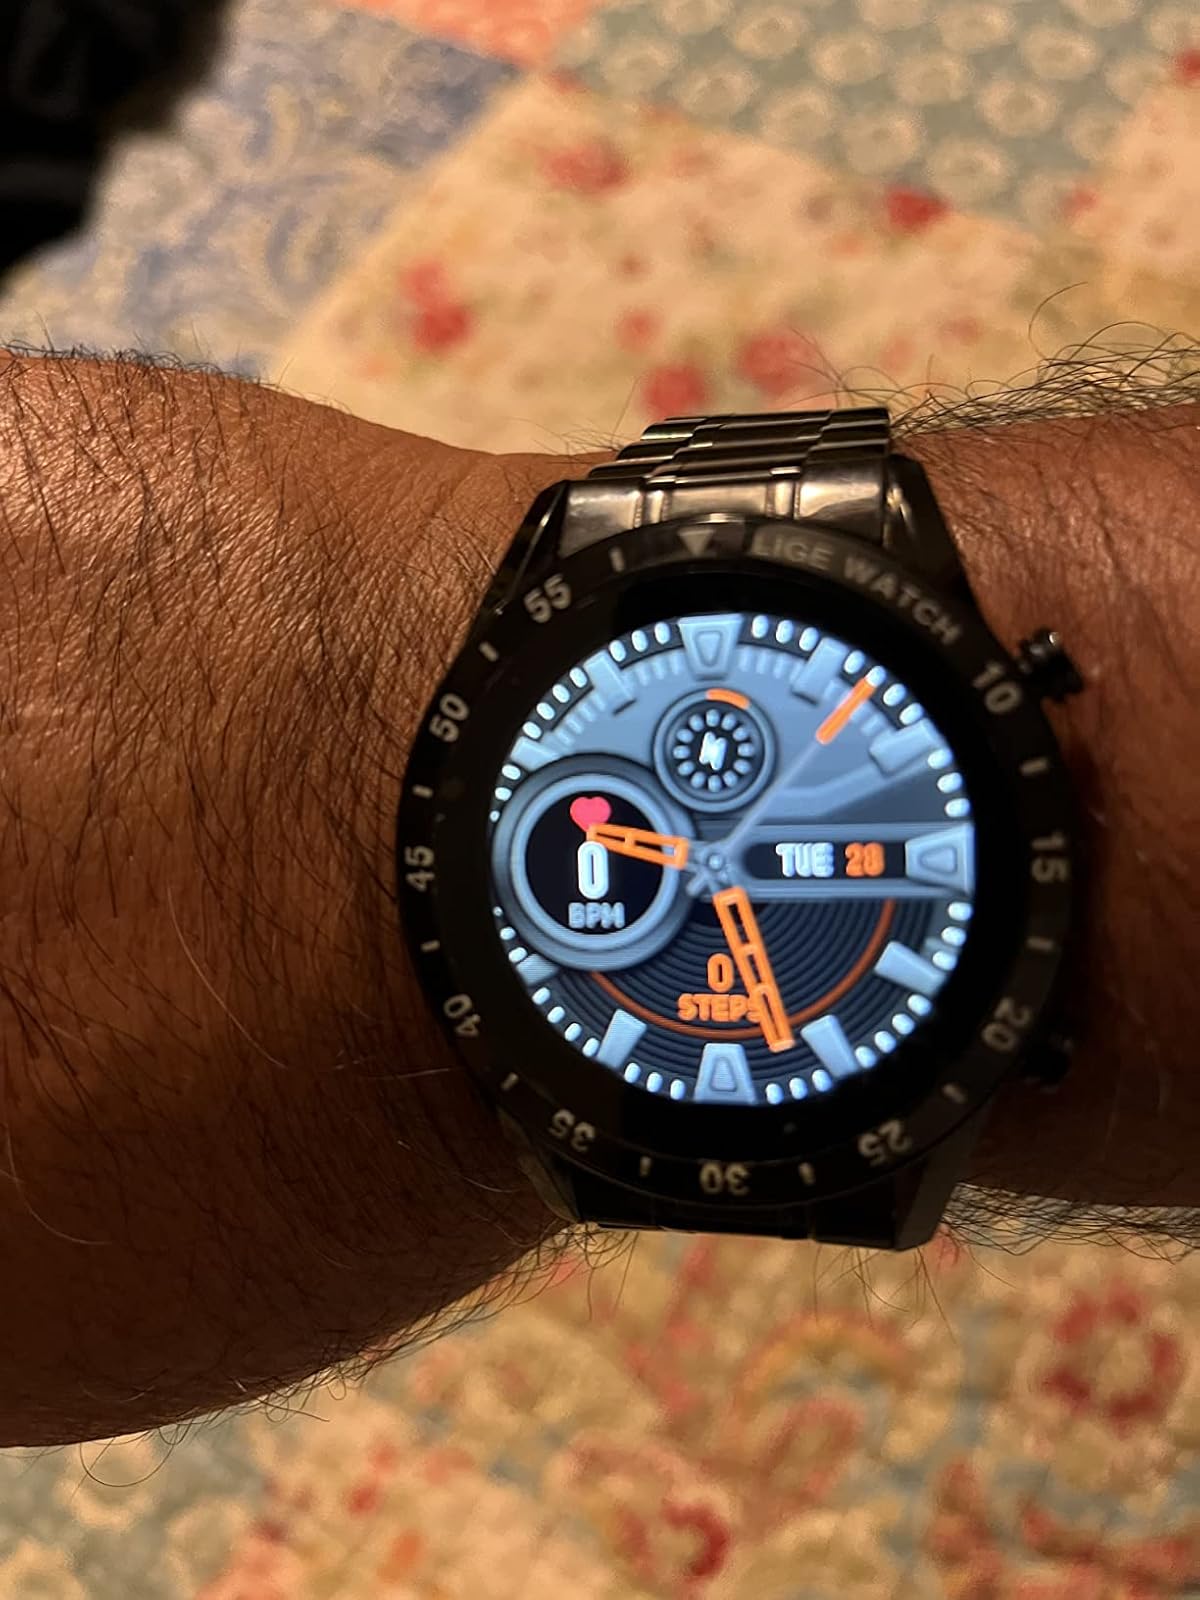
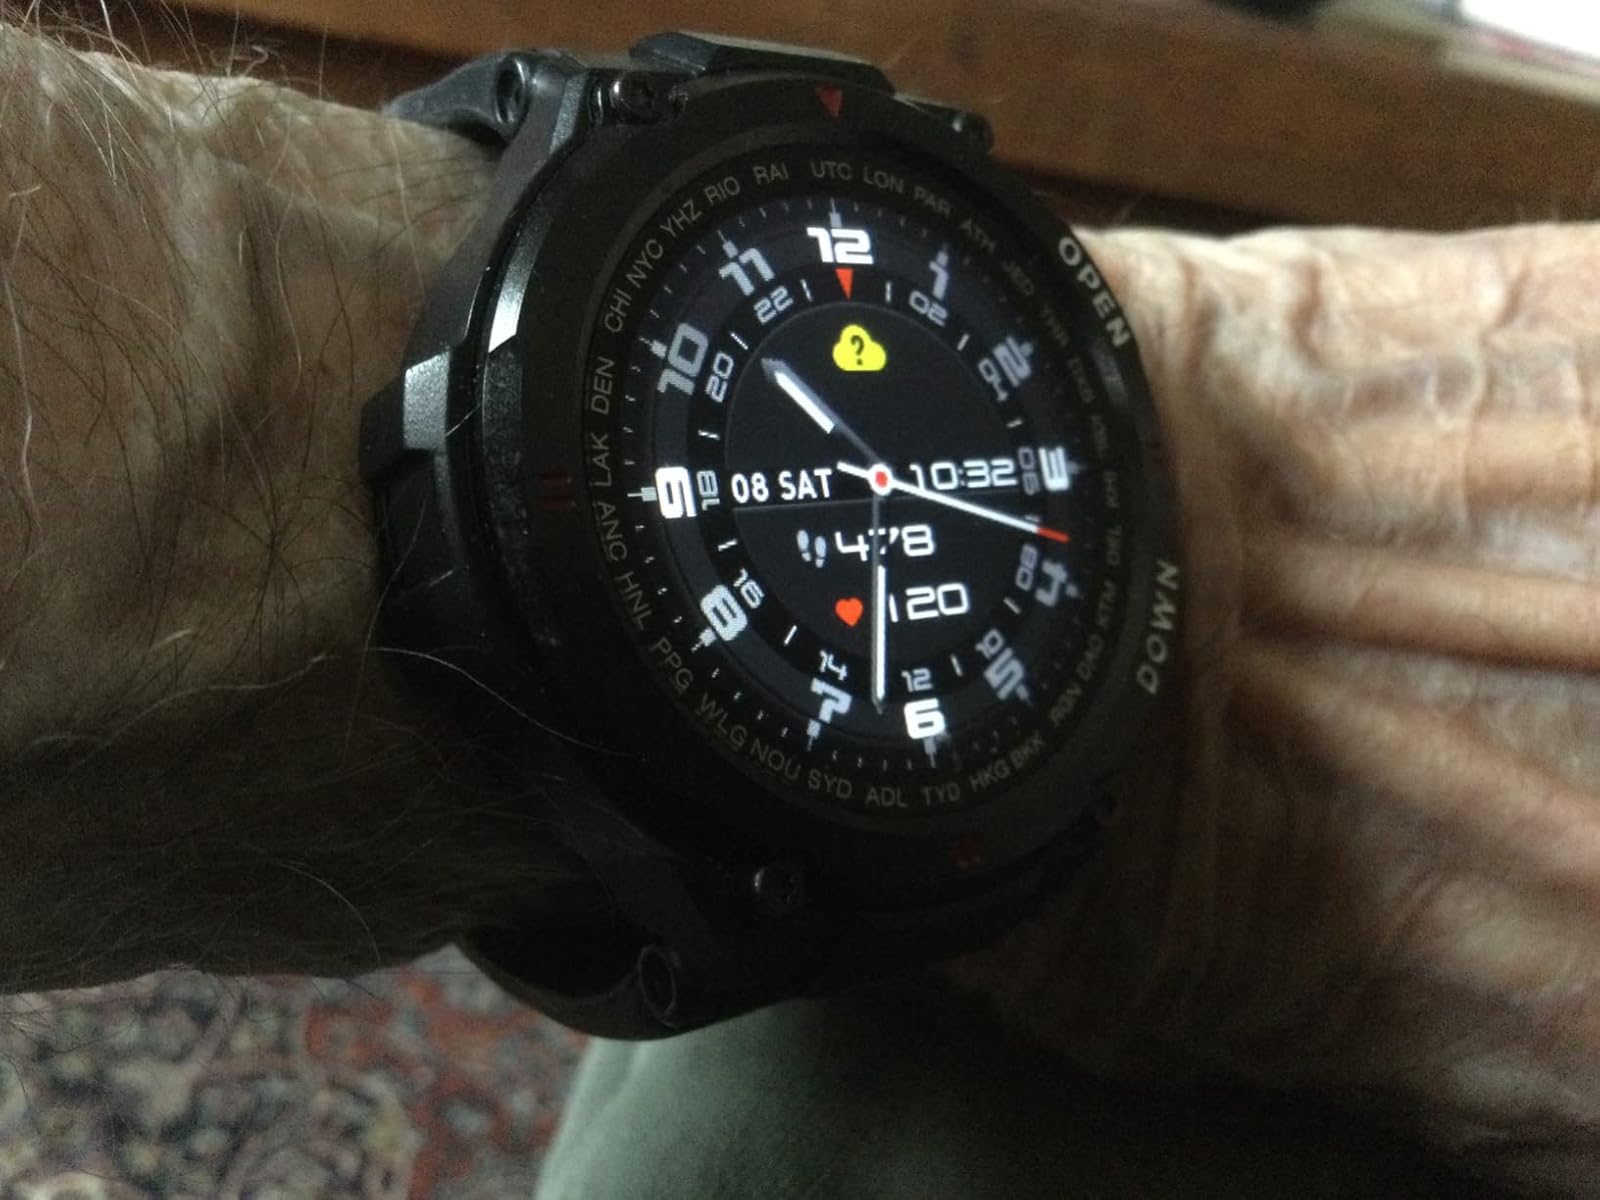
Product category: smartwatch
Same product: no